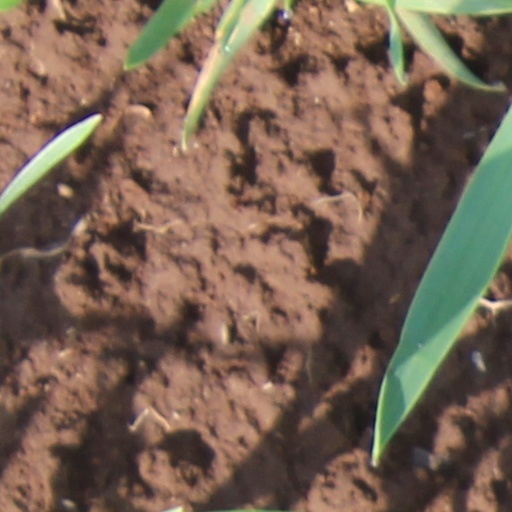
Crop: wheat